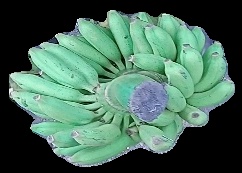
Variety: elakki-bale
Grade: grade1